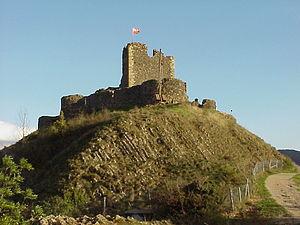
Le château de Calmont d'Olt est un château fort français situé à Espalion, dans le département de l'Aveyron. Perché sur un dyke basaltique à 535 mètres d'altitude, il surplombe de 200 mètres la ville d'Espalion et la vallée du Lot, offrant une vue panoramique sur les monts d'Aubrac.
Cet article présente les différents lieux et monuments touristiques du département français de l'Aveyron.